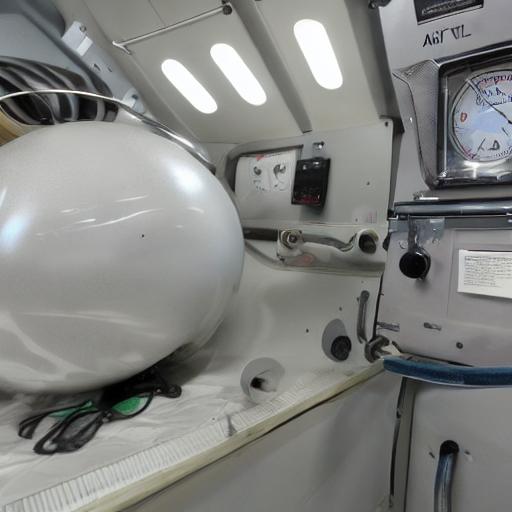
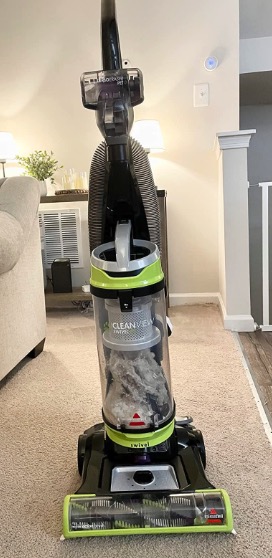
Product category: items_vacuum
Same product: no